Bronco All Terrain Tracked Carrier

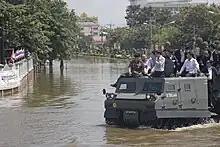
Thailand's Prime Minister Abhisit Vejjajiva atop a Royal Thai Army Bronco troop carrier during the 2010 Thai floods.

The Bronco has been in service with the Singapore Armed Forces since 2001, with more than 600 delivered. In 2007, Thailand became the first export customer for the Bronco. The Bronco has undergone extensive trials in a number of countries, including Finland, France, Morocco, Turkey and the US. Overall, more than 1,200 vehicles have been delivered in at least 20 different versions.